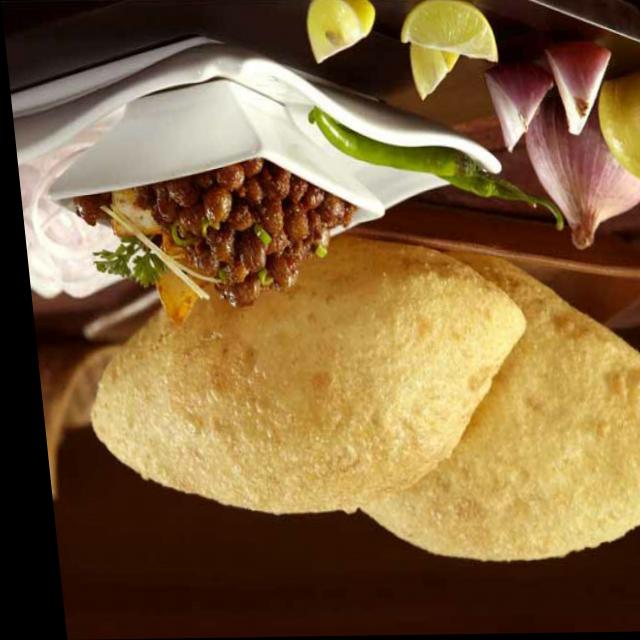
Dish: chole_bhature